Azhar (film)

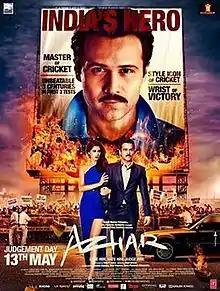
Theatrical release poster

Azhar is a 2016 Indian Hindi biographical sports drama film directed by Anthony D'Souza (credited as Tony D'Souza) The story is inspired by the life of Indian cricketer and former national team captain Mohammad Azharuddin. The film is produced by Shobha Kapoor and Ekta Kapoor for Sony Pictures Networks and features Emraan Hashmi in the title role. The film was released worldwide on 13 May 2016. The film was mediocre at the box office as it collected only 508 million gross against the budget of 380 million. The film also drew criticism for its fictionalised interpretation of events and supposed image cleansing of the protagonist.